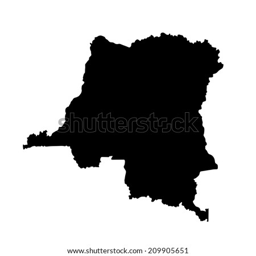
republic of the vector map high detailed silhouette illustration isolated on white background .